Colored dissolved organic matter

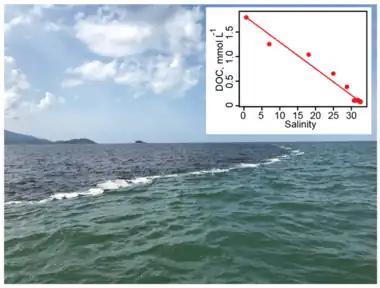
South-East Asia is home to one of the world's largest stores of tropical peatland and accounts for roughly 10 % of the global land-to-sea dissolved organic carbon (DOC) flux. The rivers carry high coloured dissolved organic matter (CDOM) concentrations, shown here interfacing with ocean shelf water.

Colored dissolved organic matter (CDOM) is the optically measurable component of dissolved organic matter in water. Also known as "chromophoric" dissolved organic matter, "yellow substance", and "gelbstoff", CDOM occurs naturally in aquatic environments and is a complex mixture of many hundreds to thousands of individual, unique organic matter molecules, which are primarily leached from decaying detritus and organic matter. CDOM most strongly absorbs short wavelength light ranging from blue to ultraviolet, whereas pure water absorbs longer wavelength red light. Therefore, water with little or no CDOM, such as the open ocean, appears blue. Waters containing high amounts of CDOM can range from brown, as in many rivers, to yellow and yellow-brown in coastal waters. In general, CDOM concentrations are much higher in fresh waters and estuaries than in the open ocean, though concentrations are highly variable, as is the estimated contribution of CDOM to the total dissolved organic matter pool.